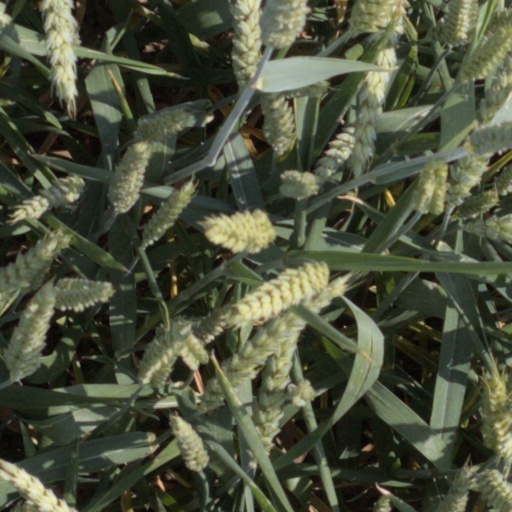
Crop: wheat